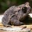
Label: frog